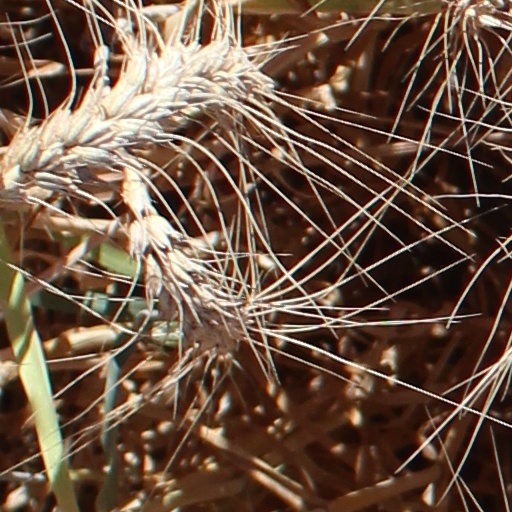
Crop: wheat